Ganja, Azerbaijan

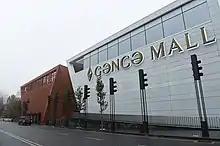
Ganja Mall

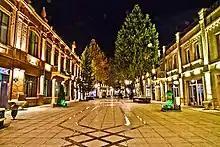
Javad khan street in Ganja

Ganja, located above the sea level, lies on the Ganja-Dashkasan plain in the Kur-Araz lowland in the west of Azerbaijan, away from Baku. It is situated at the north-eastern foothills of the Lesser Caucasus mountain ranges on the Ganjachay river.